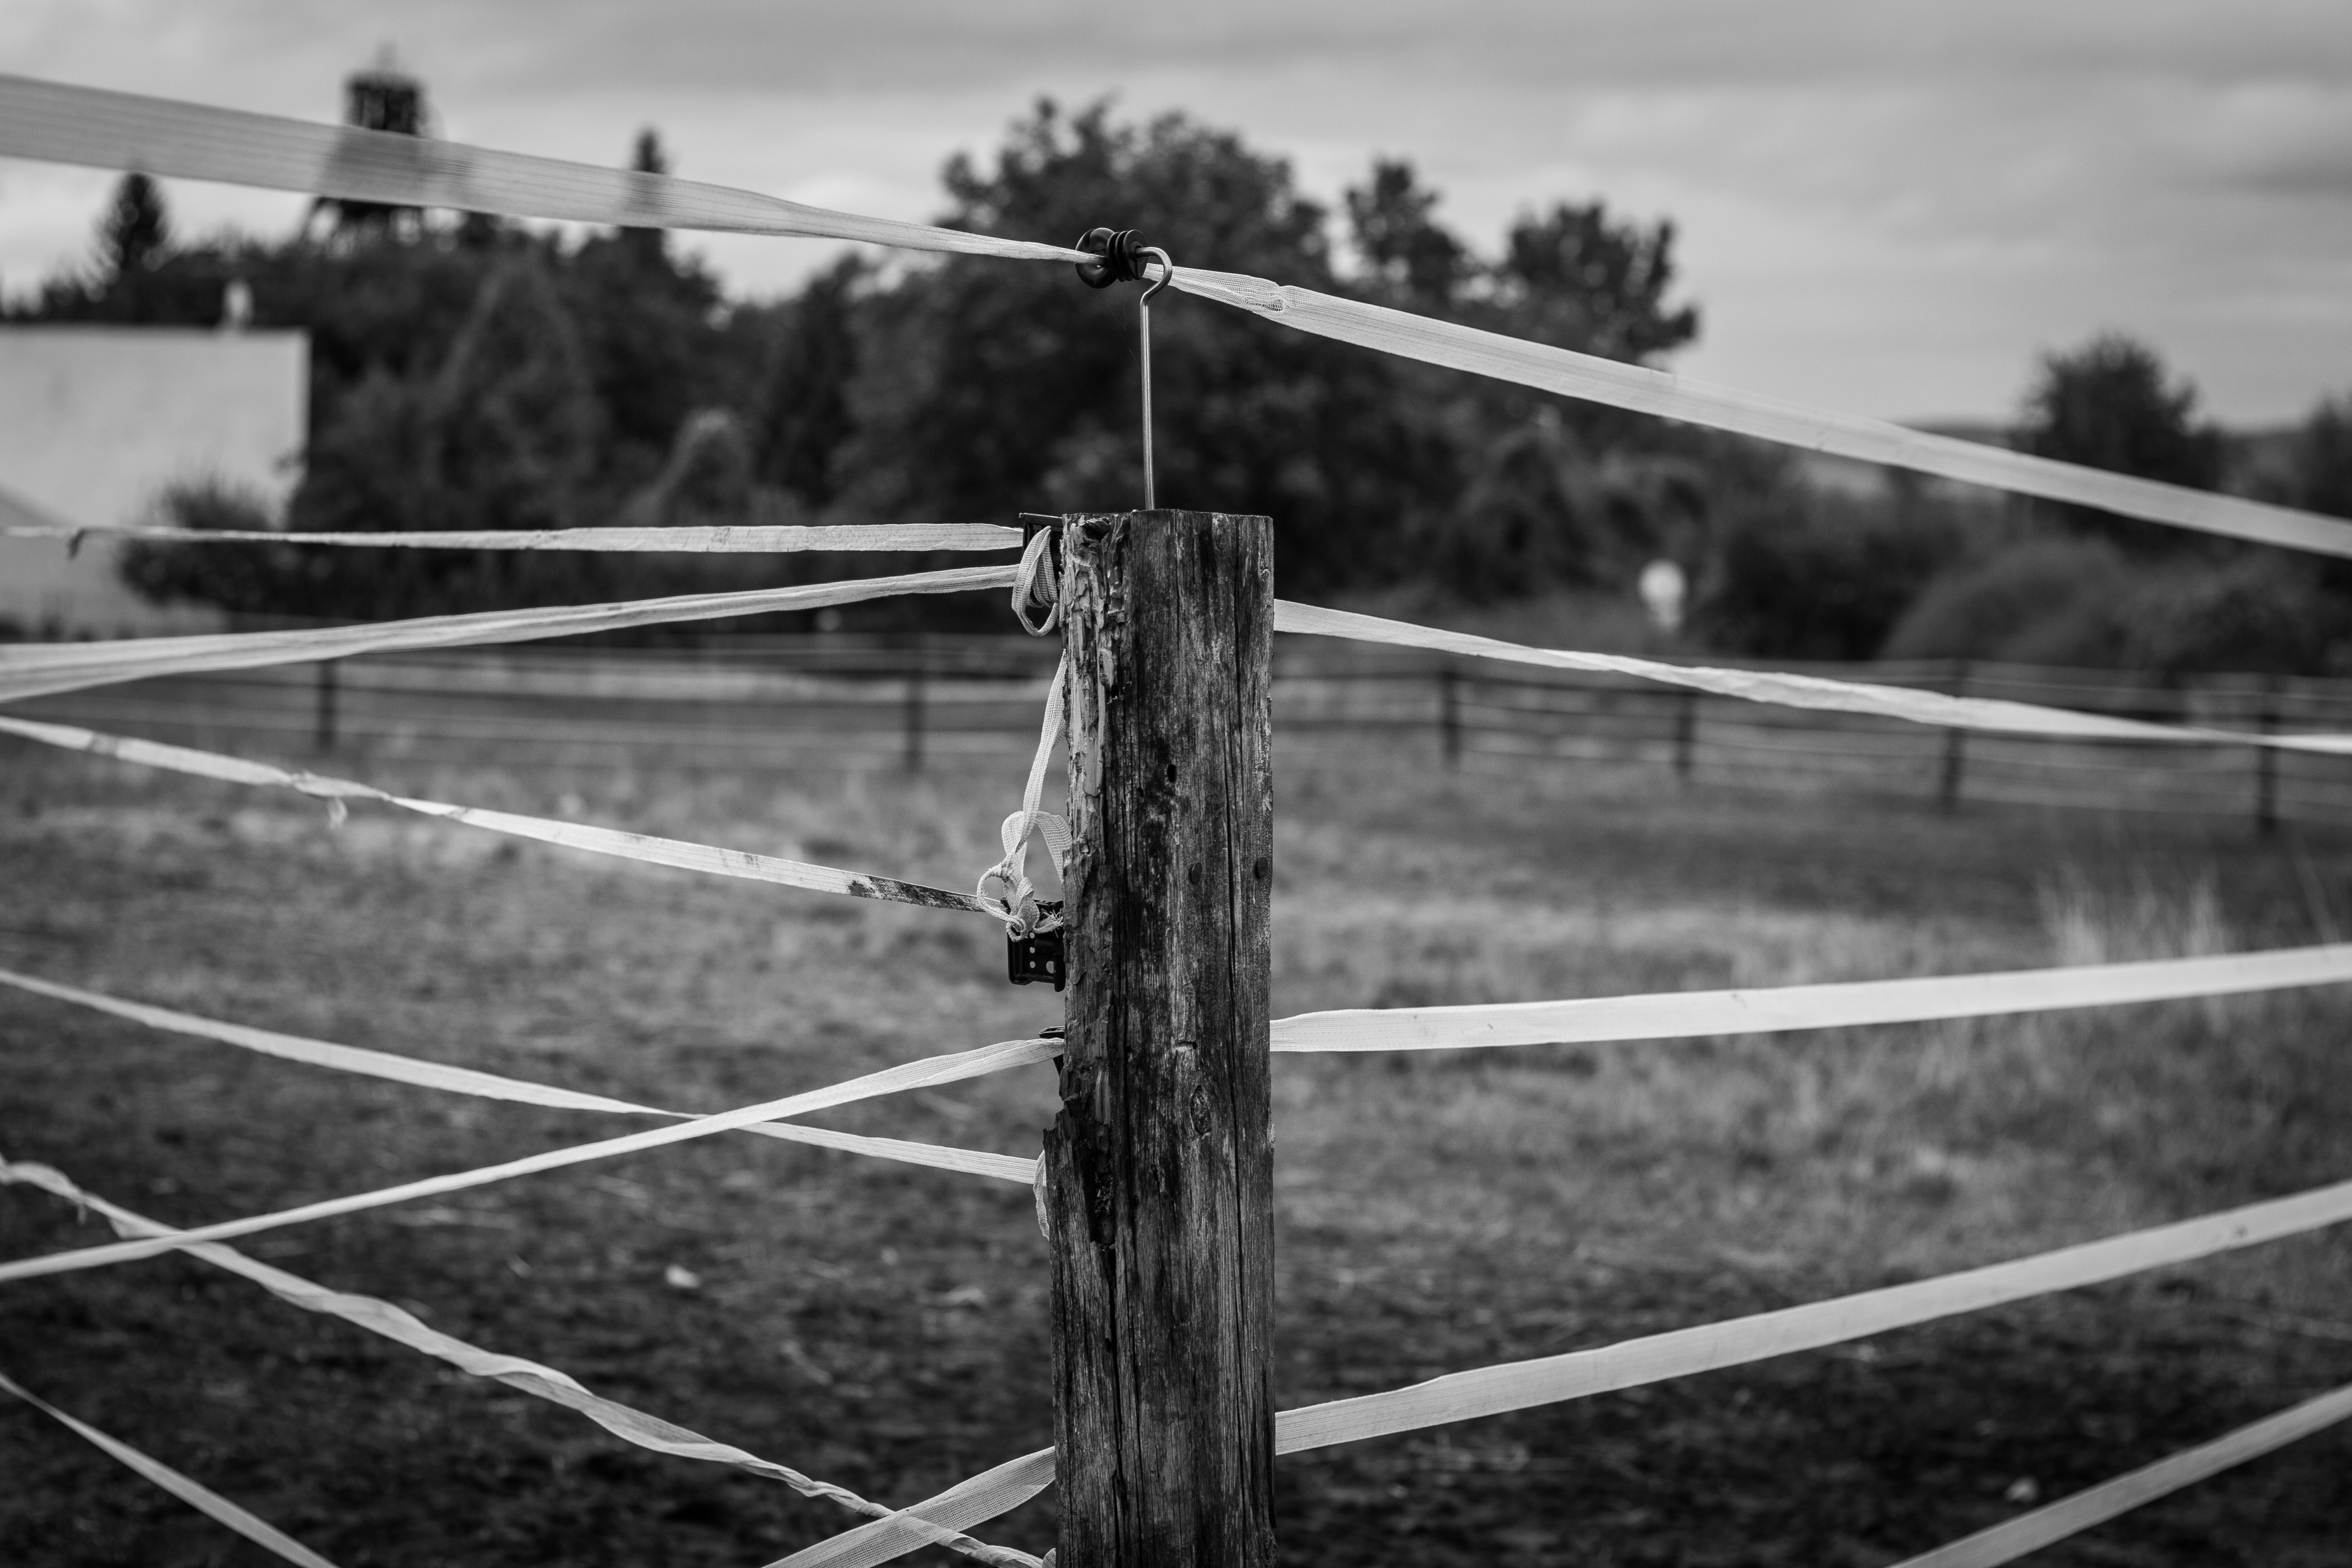
nature, grass, fence, black and white, structure, wood, track, white, bridge, photography, countryside, pen, range, transport, line, vehicle, natural, fencing, black, monochrome, material, belt, wooden, barrier, protection, border, shape, protect, rail transport, admiration, demarcation, the growth of the, monochrome photography, home fencing